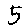
Label: 5